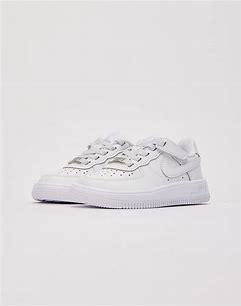
Brand: Nike
Model: Force 1 Easyon